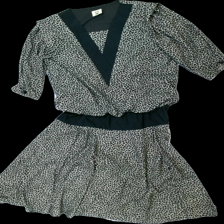
View: front
Type: Dress
Category: Ladies
Brand: Not in the list
Brand text on label: EF
Colors: Black, Beige
Material: 100% polyester
Pattern: Animal print
Cut: Regular
Size: 40
Season: All
Trend: 70s
Stains: Major
Damage: fläckar
Damage location: bottom center
Damage 2: fläckar
Damage 2 location: middle center
Price range: <50
Recommended usage: Export
Description: leopardmönstrad klänning, fläckar nedtill
Comment: vintage